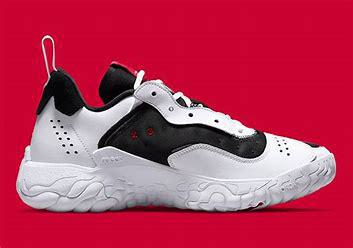
Brand: Jordan
Model: Delta 2